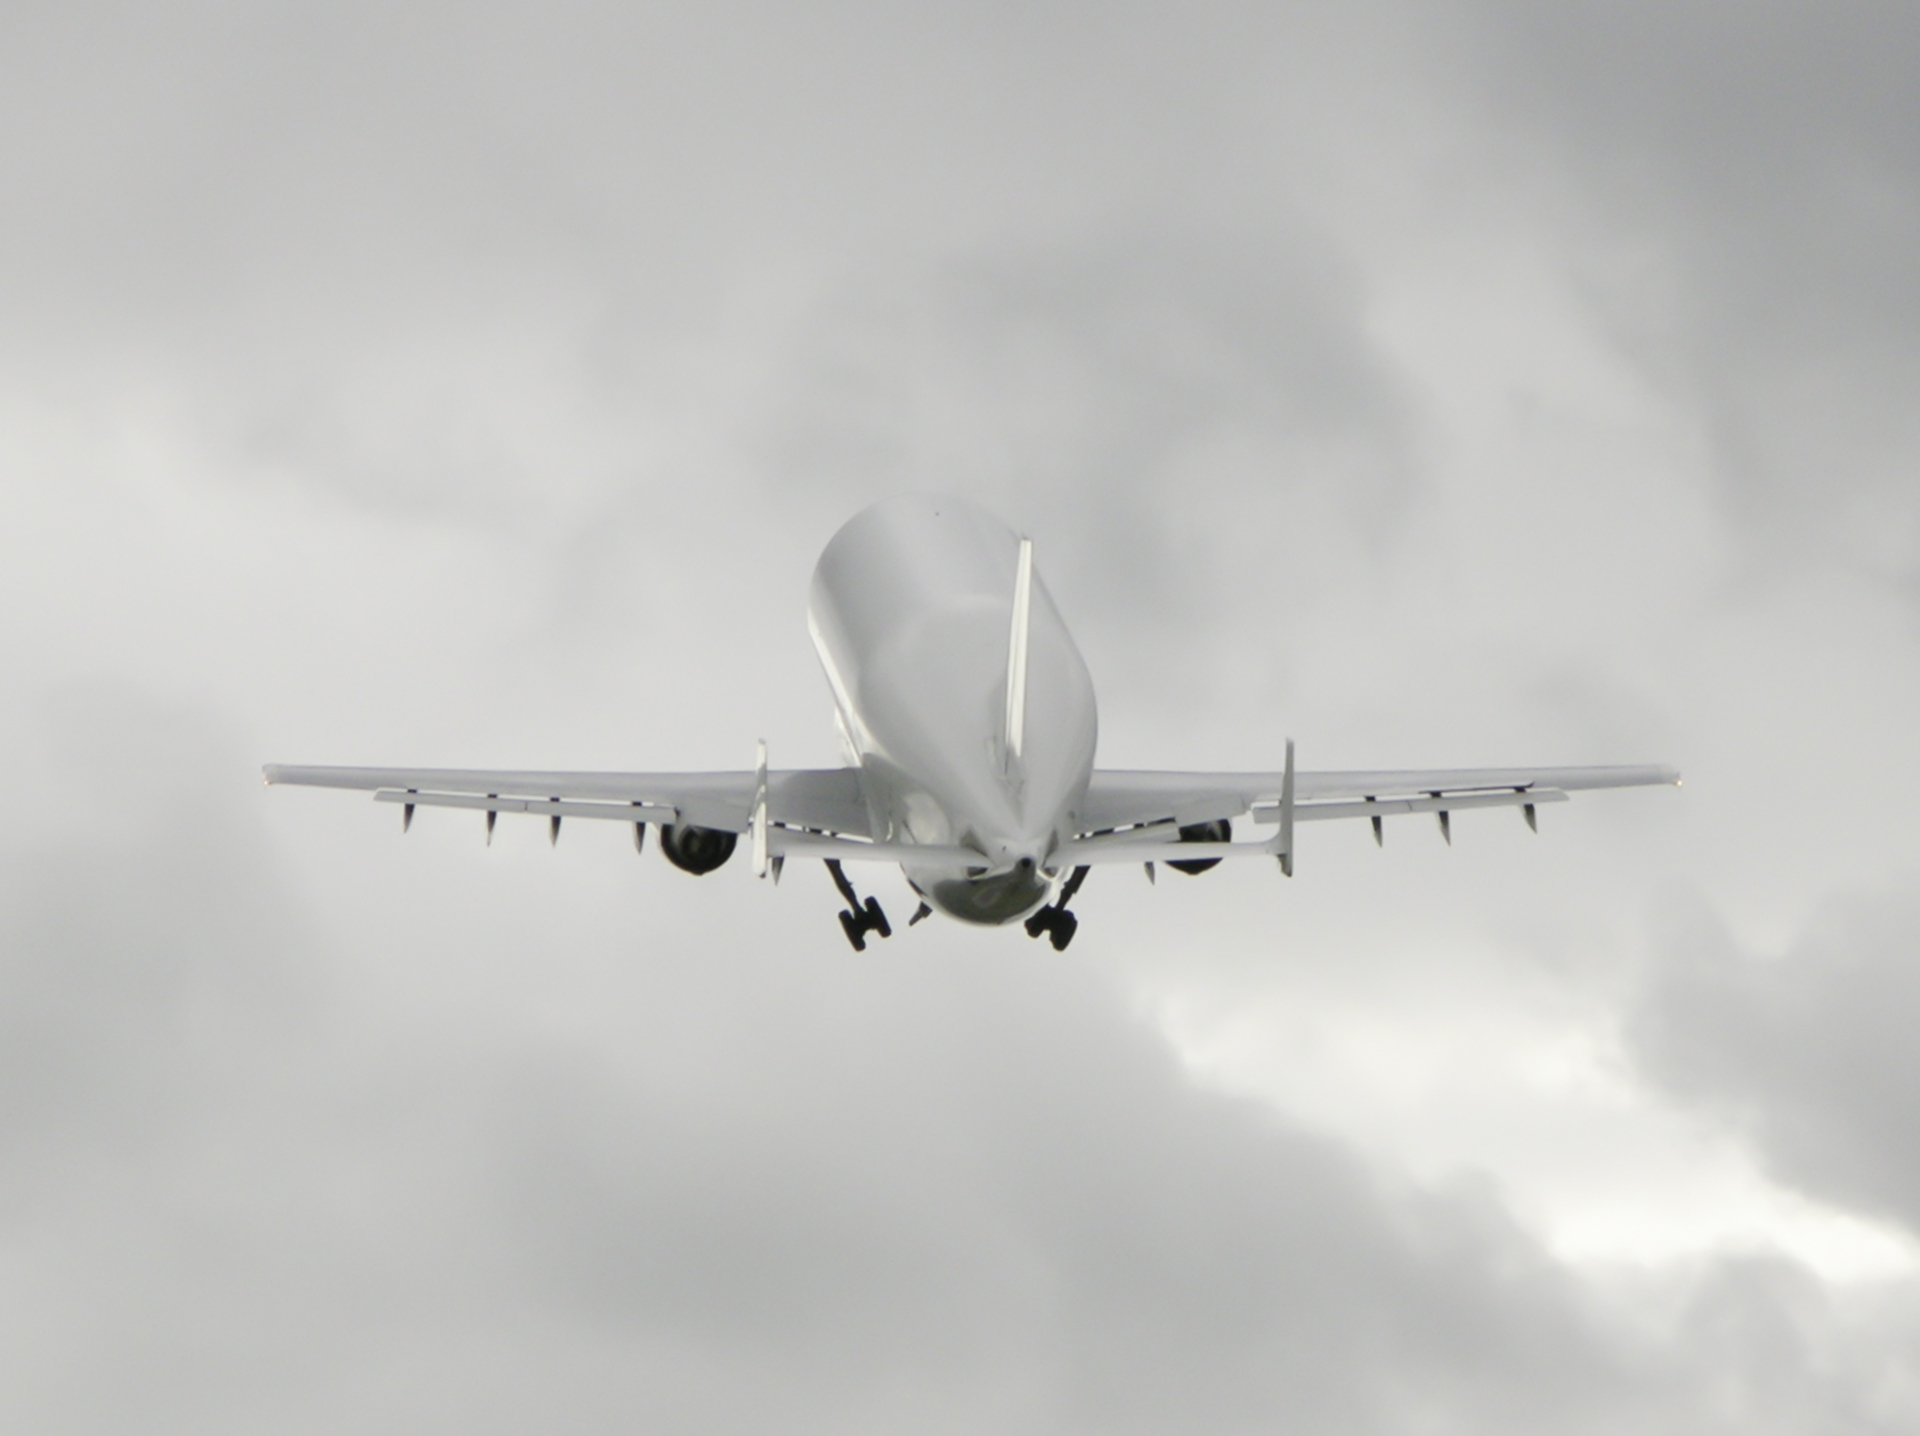
airplane, air travel, airline, aviation, white, airliner, aircraft, vehicle, aerospace engineering, flight, daytime, wide body aircraft, sky, flap, takeoff, airbus, boeing, narrow body aircraft, aircraft engine, jet aircraft, stock photography, aerospace manufacturer, landing, boeing 747